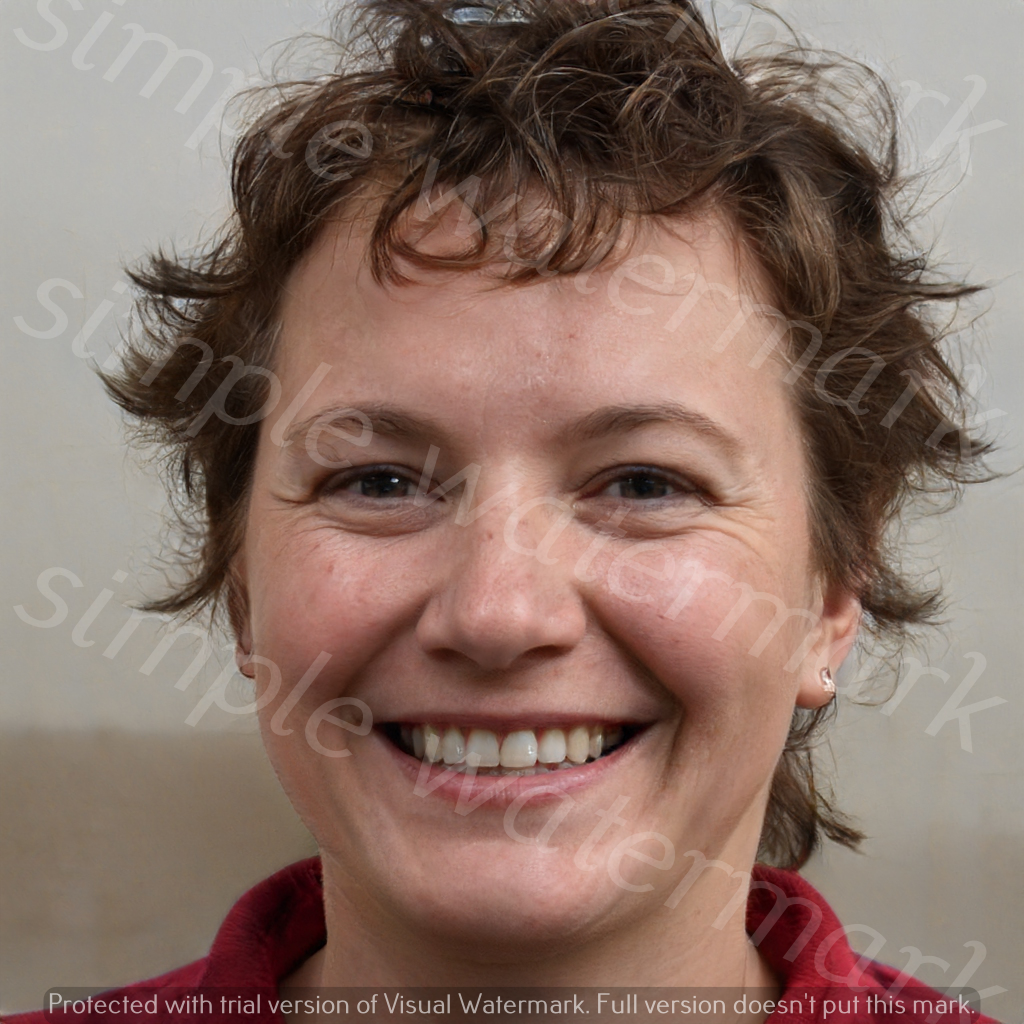
Label: Watermark